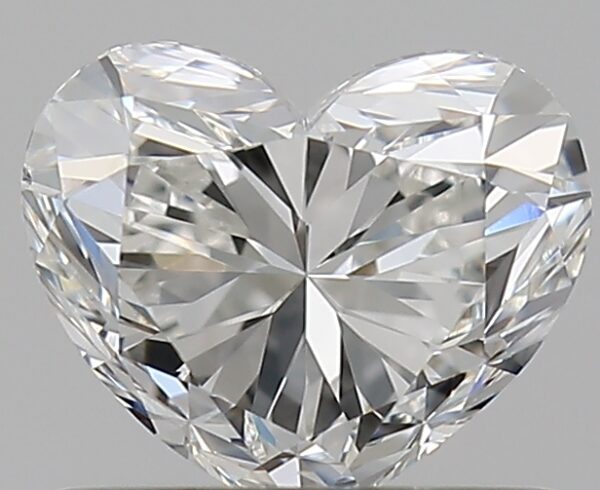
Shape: heart
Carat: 0.7
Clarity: VS2
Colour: H
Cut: VG
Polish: EX
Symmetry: VG
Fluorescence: N
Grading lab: GIA
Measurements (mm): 4.98 x 5.99 x 3.69